Yukhari Govhar Agha Mosque

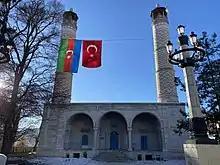
The mosque on 21 January 2021

In Soviet times, the mosque was closed and used as a museum but reopened as a functioning mosque in 1988. After the capture of Shusha by Karabakhi-Armenian forces in 1992, the mosque stopped functioning. Following a minor restoration of the mosque in 2008–2009, fixing the roof, officials from Nagorno-Karabakh Ministry of Economy ordered a restoration project, hiring Iranian experts to carry out the restoration works. Azerbaijani officials expressed their unhappiness with the restoration project, with the Deputy Chairman of the State Committee for Work with Religious Organizations Gunduz Ismayilov claiming that "Armenia's intention to restore the historical Azerbaijani mosque in Shusha is an attempt to cover up the vandalism it did to Azerbaijani cultural-religious monuments in the occupied territories".